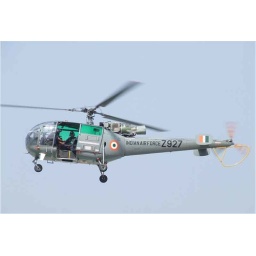
chetak flying in sky